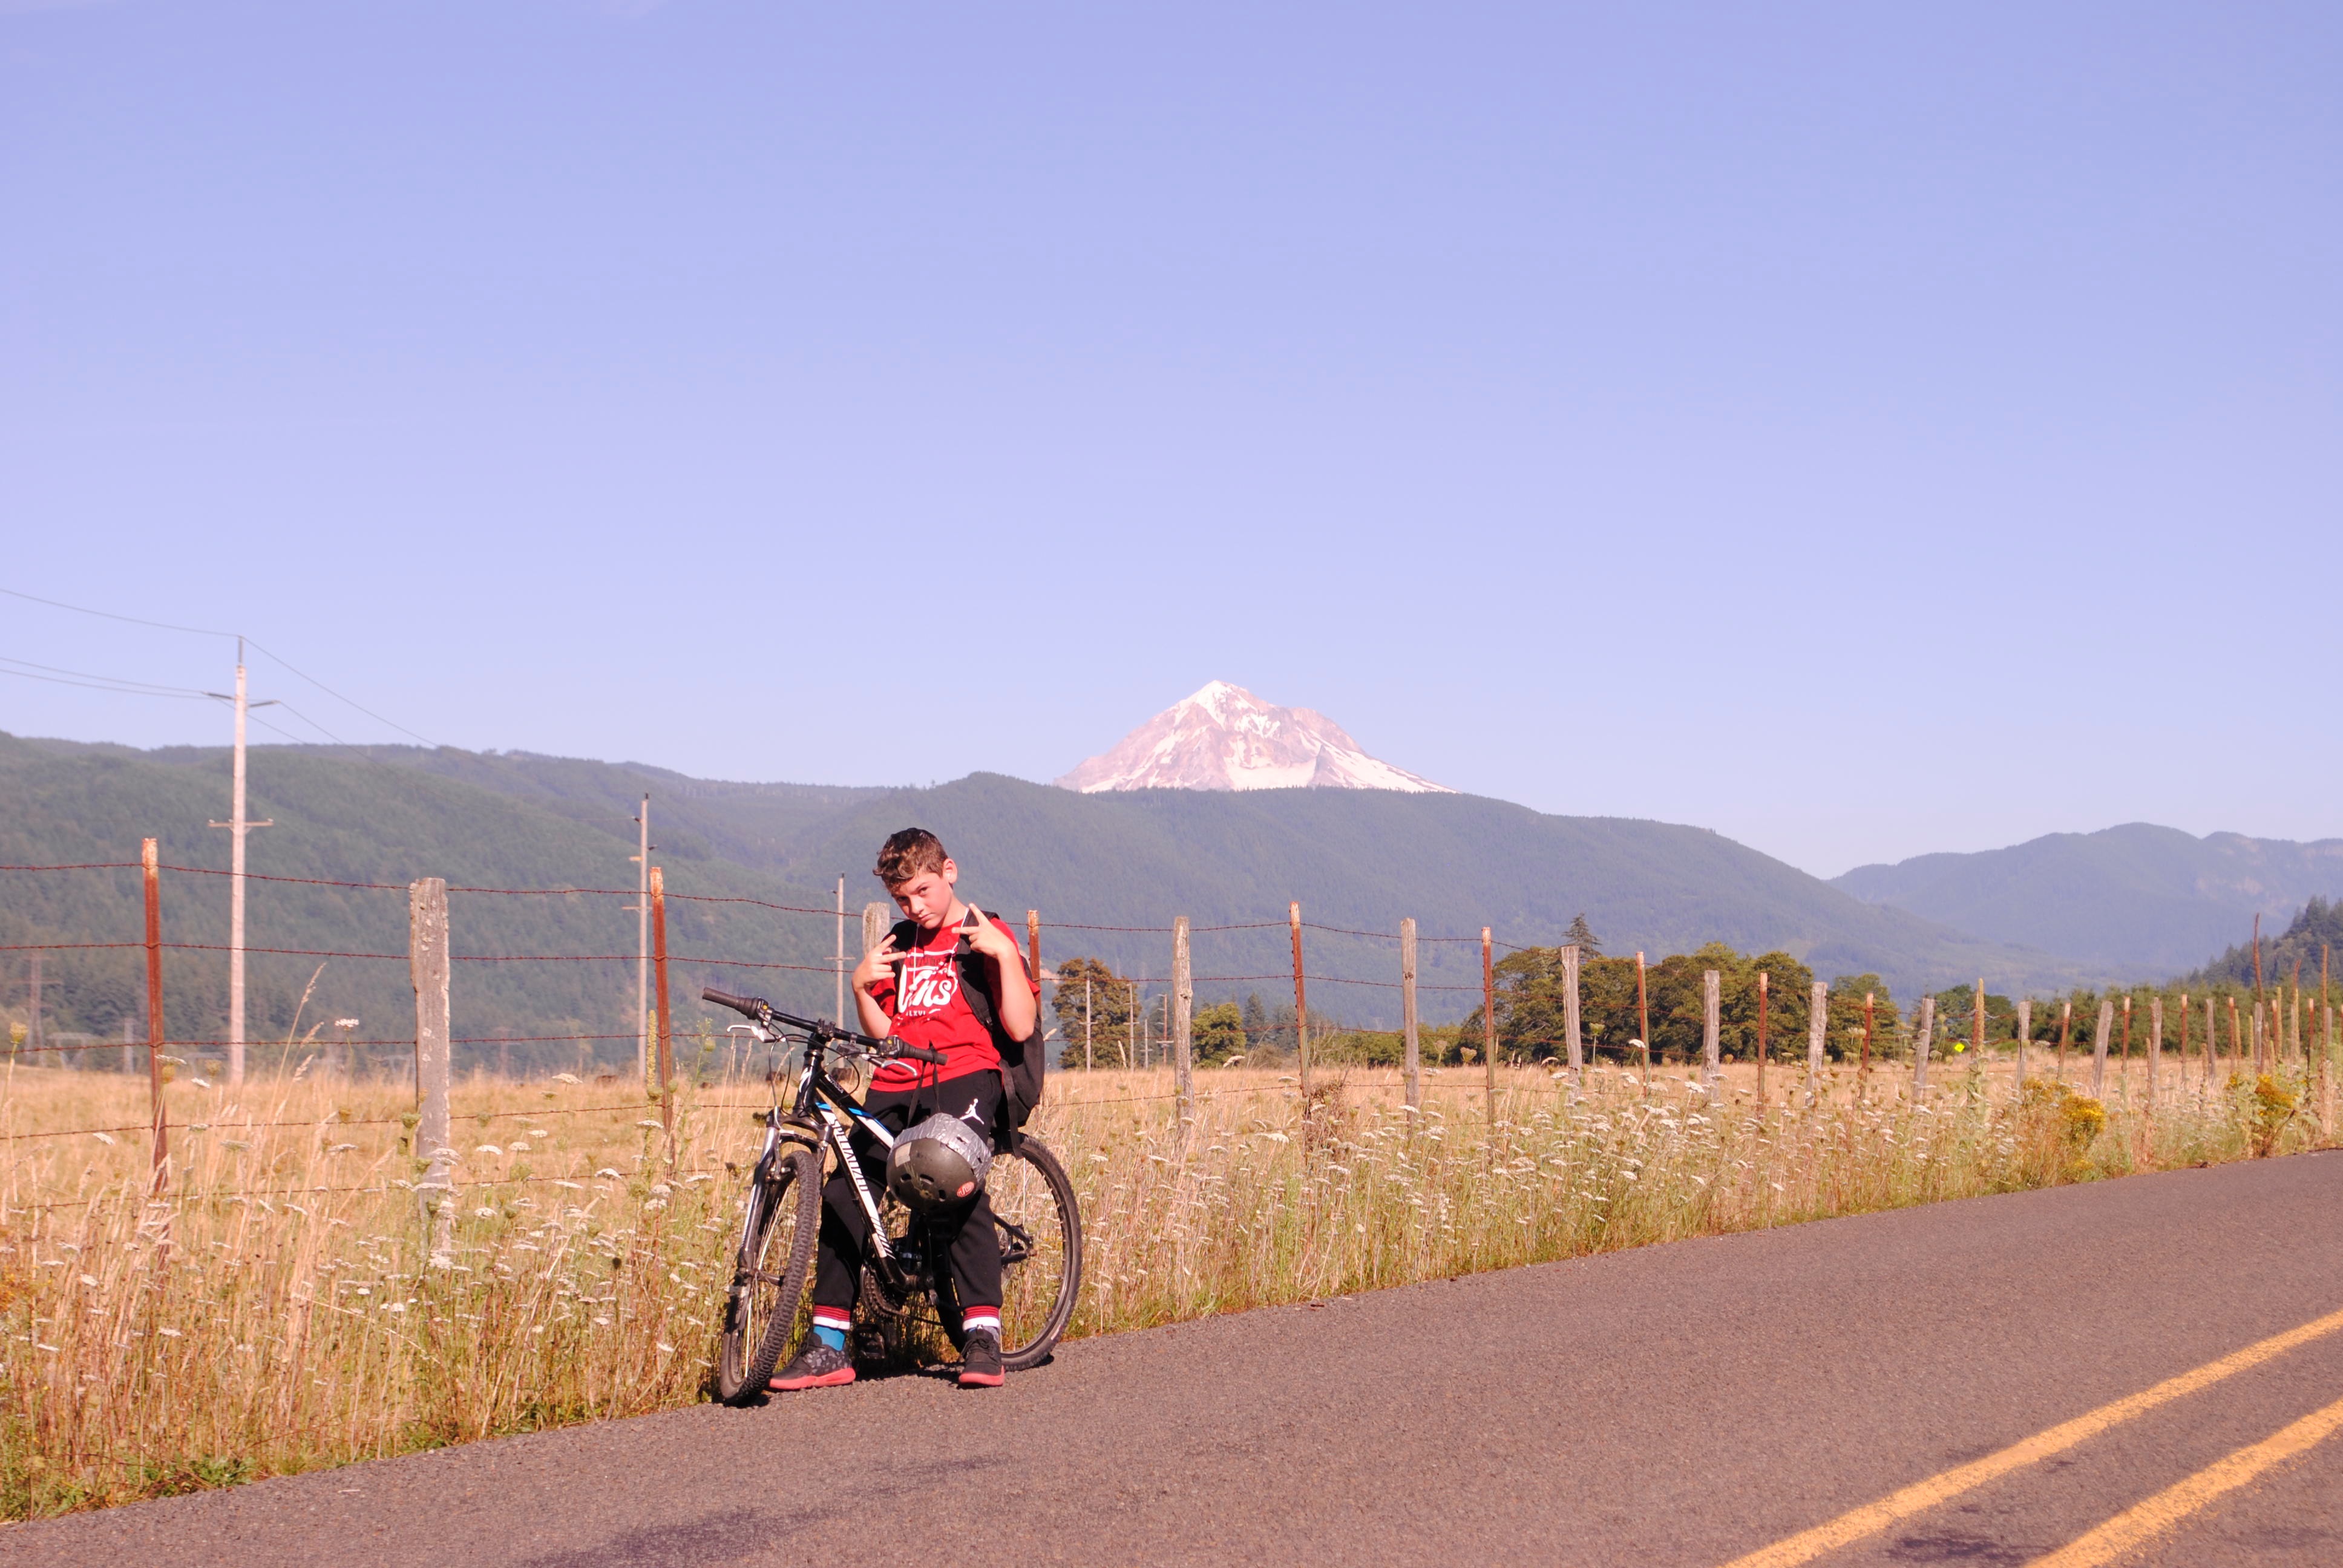
mountain, bicycle, mountain range, recreation, vehicle, extreme sport, sports equipment, mountain bike, cycling, sports, mountain biking, road cycling, outdoor recreation, cycle sport